Hutt Park railway station, Gracefield

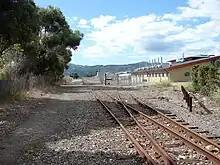
Hutt Park railway station from the south. Shown here, in addition to the Gracefield Branch line, is the southern entrance to the Hutt Workshops. It was here that the electrical overhead had to be extended to allow EMUs to access workshop sidings for the commencement of race trains in 1960.

A decision by the Wellington Trotting Club to hold its race meetings at night from 1960 led to renewed interest in using trains to convey passengers to the meetings. It was expected that the new format would lead to increased and stable attendance, justifying the resumption of the race trains and the installation of new facilities at Hutt Park railway station site to handle the traffic.